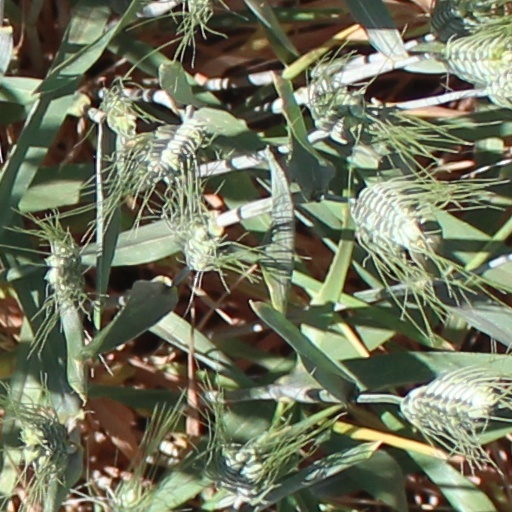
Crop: wheat